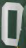
Number: 0